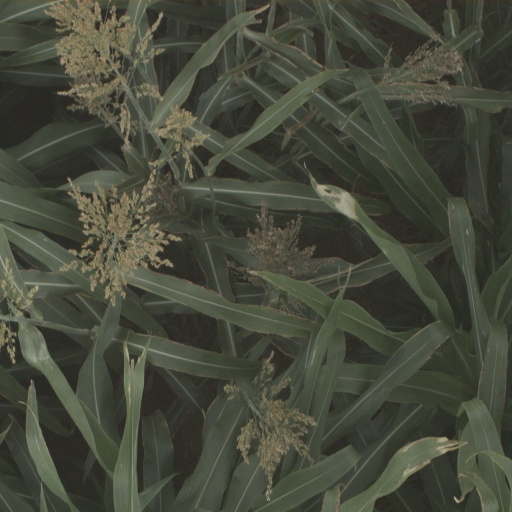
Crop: sorghum